Museum station (Toronto)

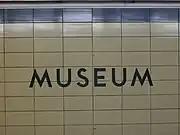
Original cream and blue tiles

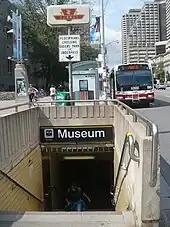
Museum station's west exit in front of its bus stop

The station opened with the same tile scheme which would become standard on Line 2 Bloor–Danforth, whose first phase was completed three years later in 1966. Smooth, unadorned cream-coloured rectangular tiles were predominant, with a strip of narrower blue tiles near the ceiling. The unique Toronto subway typeface was used for the station name, sandblasted into the wall and painted in the same shade of blue as the narrower strip of tiles.